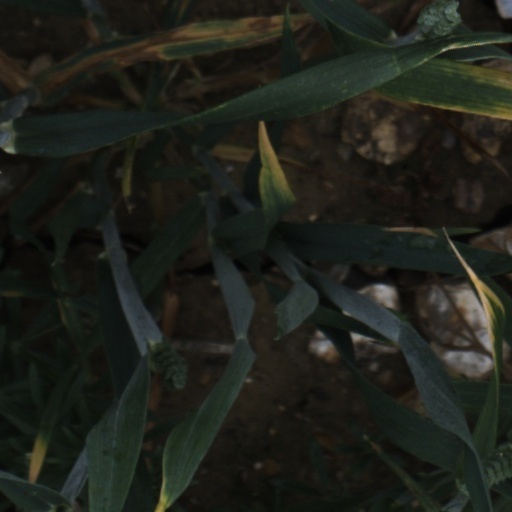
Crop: wheat